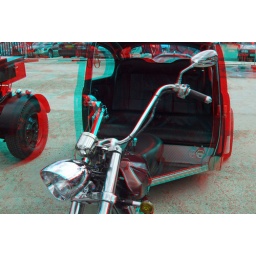
Custom Motorcycles @ Ruxley Manor in anaglyph 3D stereo red blue glasses to view